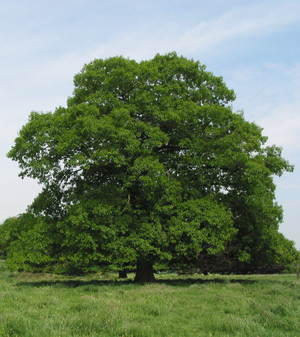
Secret of Mana est un jeu vidéo de type action-RPG développé et édité par Square sur Super Nintendo en 1993 au Japon et en Amérique du Nord, puis en 1994 en Europe. C'est le second opus de la série de jeux vidéo Mana. L'intrigue prend place dans un univers d'heroic fantasy et suit l'histoire de trois héros qui tentent d'empêcher un empire de conquérir le monde à l'aide d'une forteresse ancienne volante.